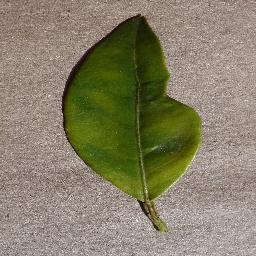
Label: Orange___Haunglongbing_(Citrus_greening)